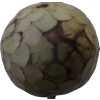
Label: cherimoya